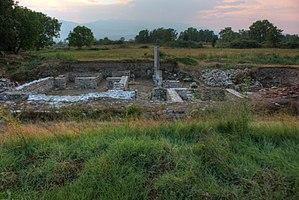
Nicopolis ad Nestum ou Nicopolis ad Mestum est une ville en ruines romaine de la province de Thrace, près du village moderne de Garmen sur la rive gauche du fleuve Mesta, en Bulgarie. Bien que ad Nestum soit la forme la plus couramment utilisée, ad Mestum est la forme correcte du nom au cours de la période romaine.